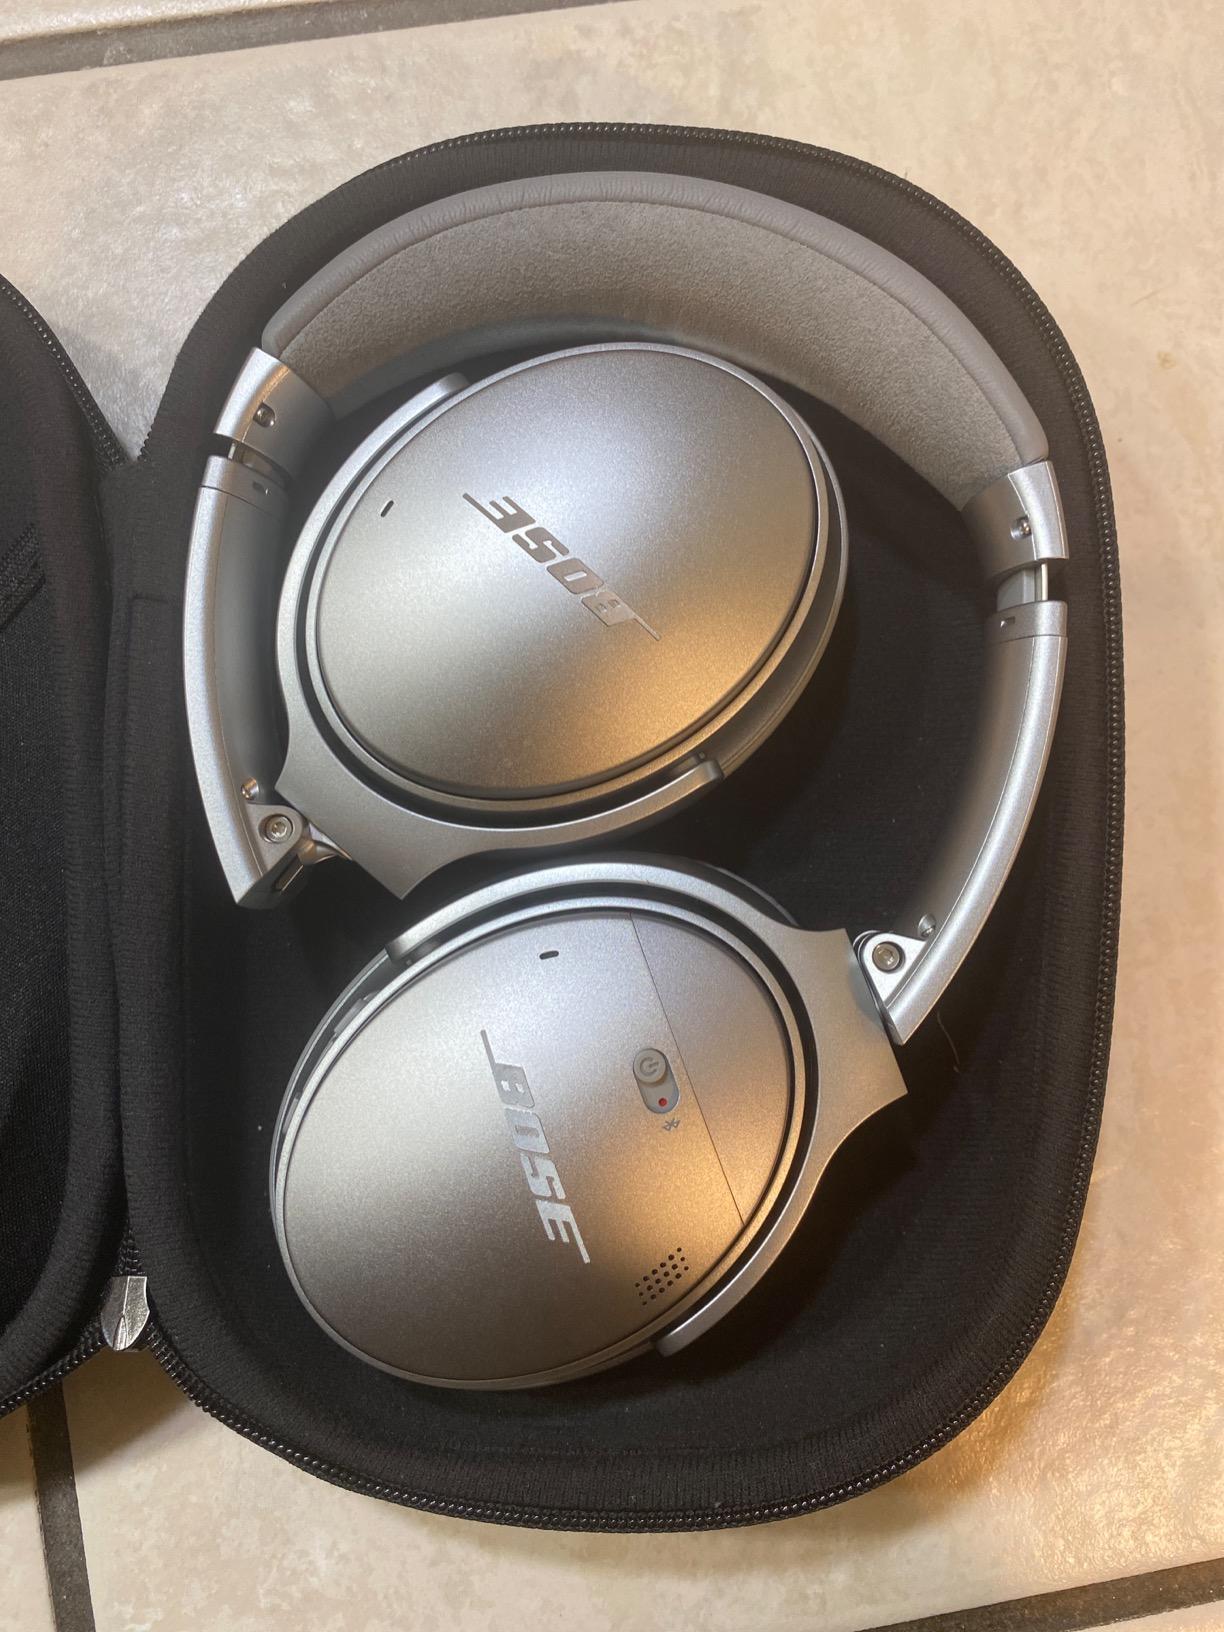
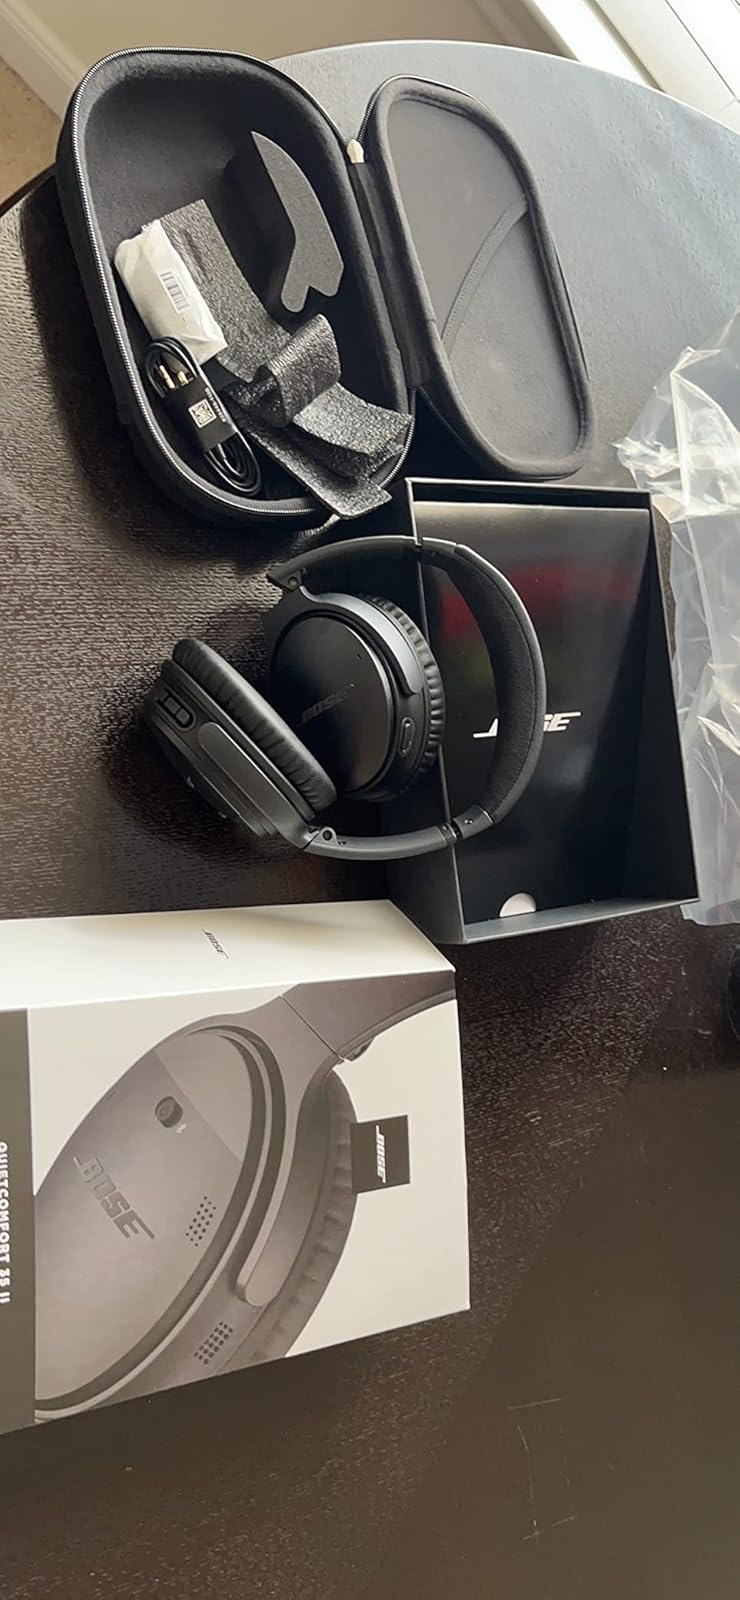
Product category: headphones
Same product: no